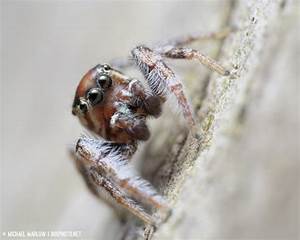
Label: spider